Boycotter

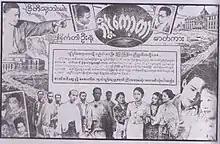
Film poster

Boycotter is a 1937 Burmese black-and-white political-drama film, directed by Ba Zin and U Nu starring Aung San, U Nu, U Raschid, U Htun Ohn, Tin Swe, Hla Maung Gyi and May May Win.